Julian Lennon

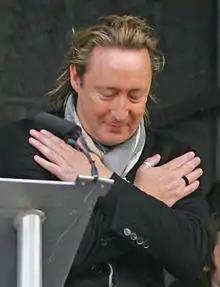
Lennon on 9 October 2010

After living with his parents at Kenwood in Weybridge outside London from 1964 to 1968, Lennon moved with his mother to a number of British locales, eventually settling in The Wirral near Liverpool and then to a farm in North Wales. Lennon's first step-father, Roberto Bassanini, whom his mother married in 1970, was Italian. Lennon moved to the United States in the early 1980s where he resided in New York City and then Los Angeles. In 1991, Lennon moved to Europe, and resided mainly in Italy where Bassanini had lived (Lennon dedicated "Photograph Smile" to Bassanini in 1998). Lennon then moved to Monaco where he currently resides, and he is a friend to Albert II, Prince of Monaco.